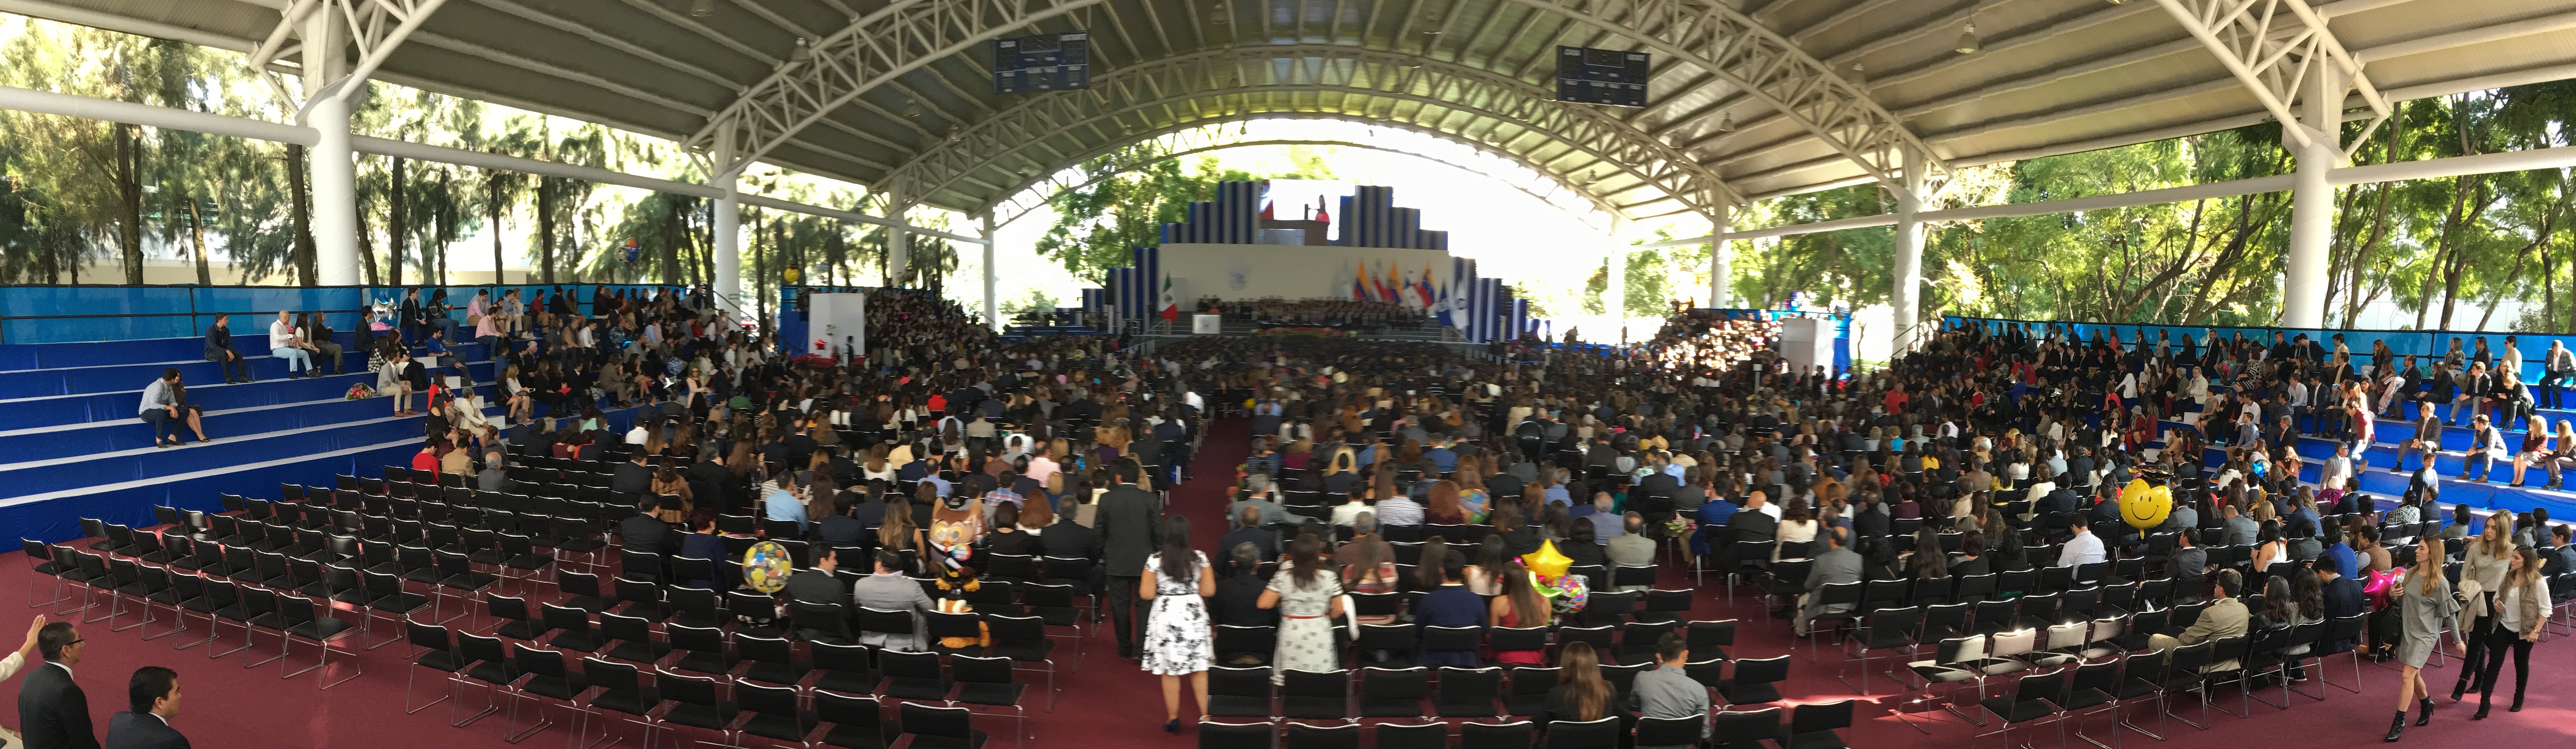
audience, ceremony